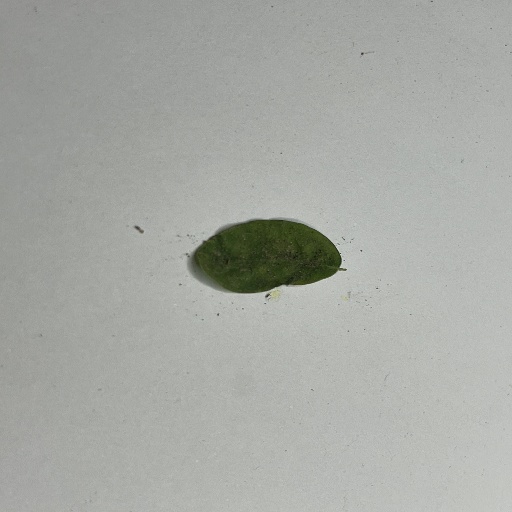
Species: Sojina
Leaf condition: Bacterial Spot